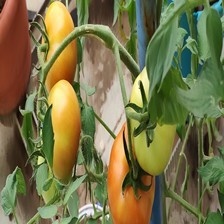
Label: tomato